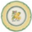
Label: plate